St. Lorenz, Nuremberg

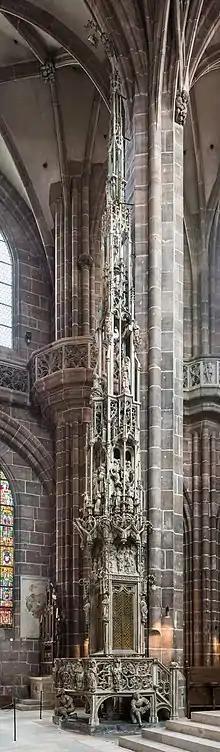
The hall choir including the sacrament house by Adam Kraft

The church has employed organists for over 500 years, many of them prominent musicians within Bavaria. Amongst the famous names are the following: